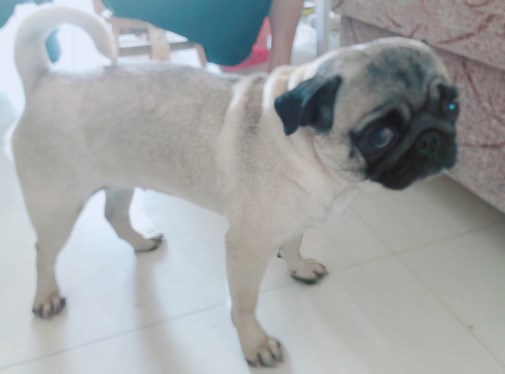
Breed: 798-n000130-pug